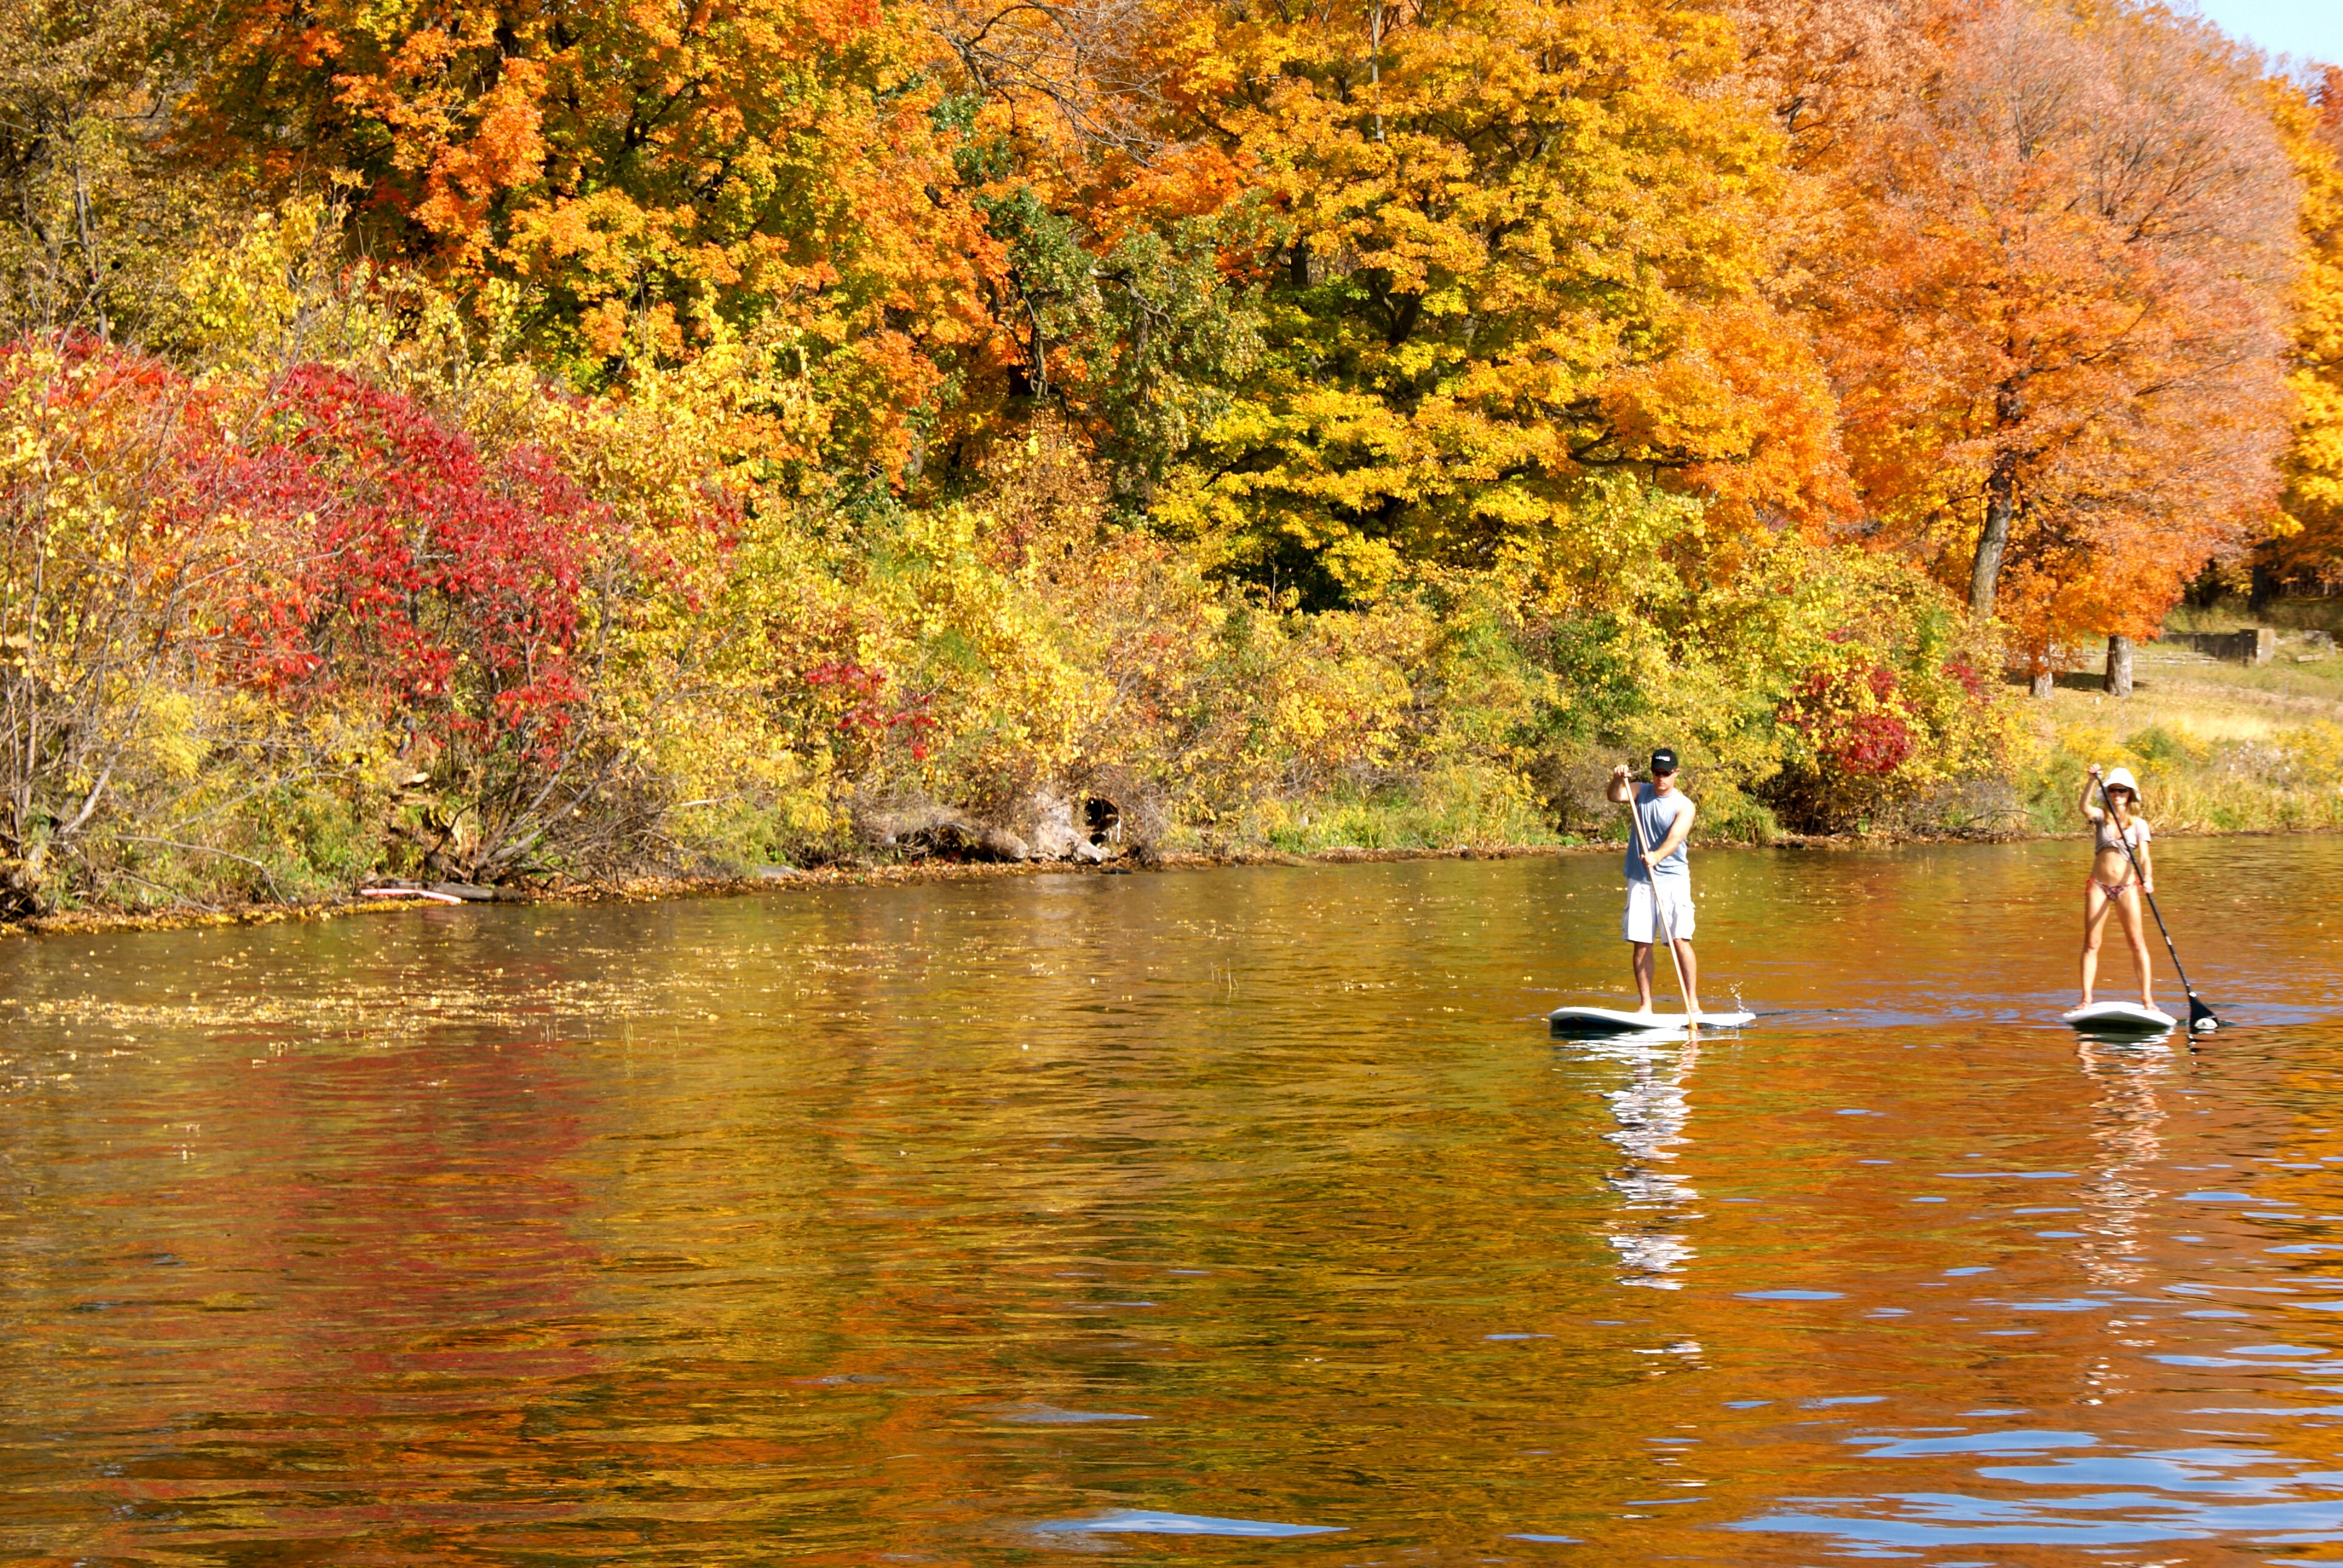
tree, water, nature, girl, leaf, flower, lake, river, male, pond, paddle, reflection, autumn, season, fitness, fun, boarding, paddleboard, sup, stand up paddle, woody plant, minnetonka